Tadipatri

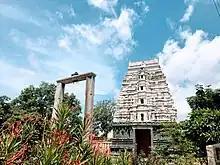
Tadipatri - Sri Chintala Venkataramana Temple

Some of the finest carvings of the early Vijayanagara period are from Tadipatri, a treasure-house of fine Vijayanagara sculpture.